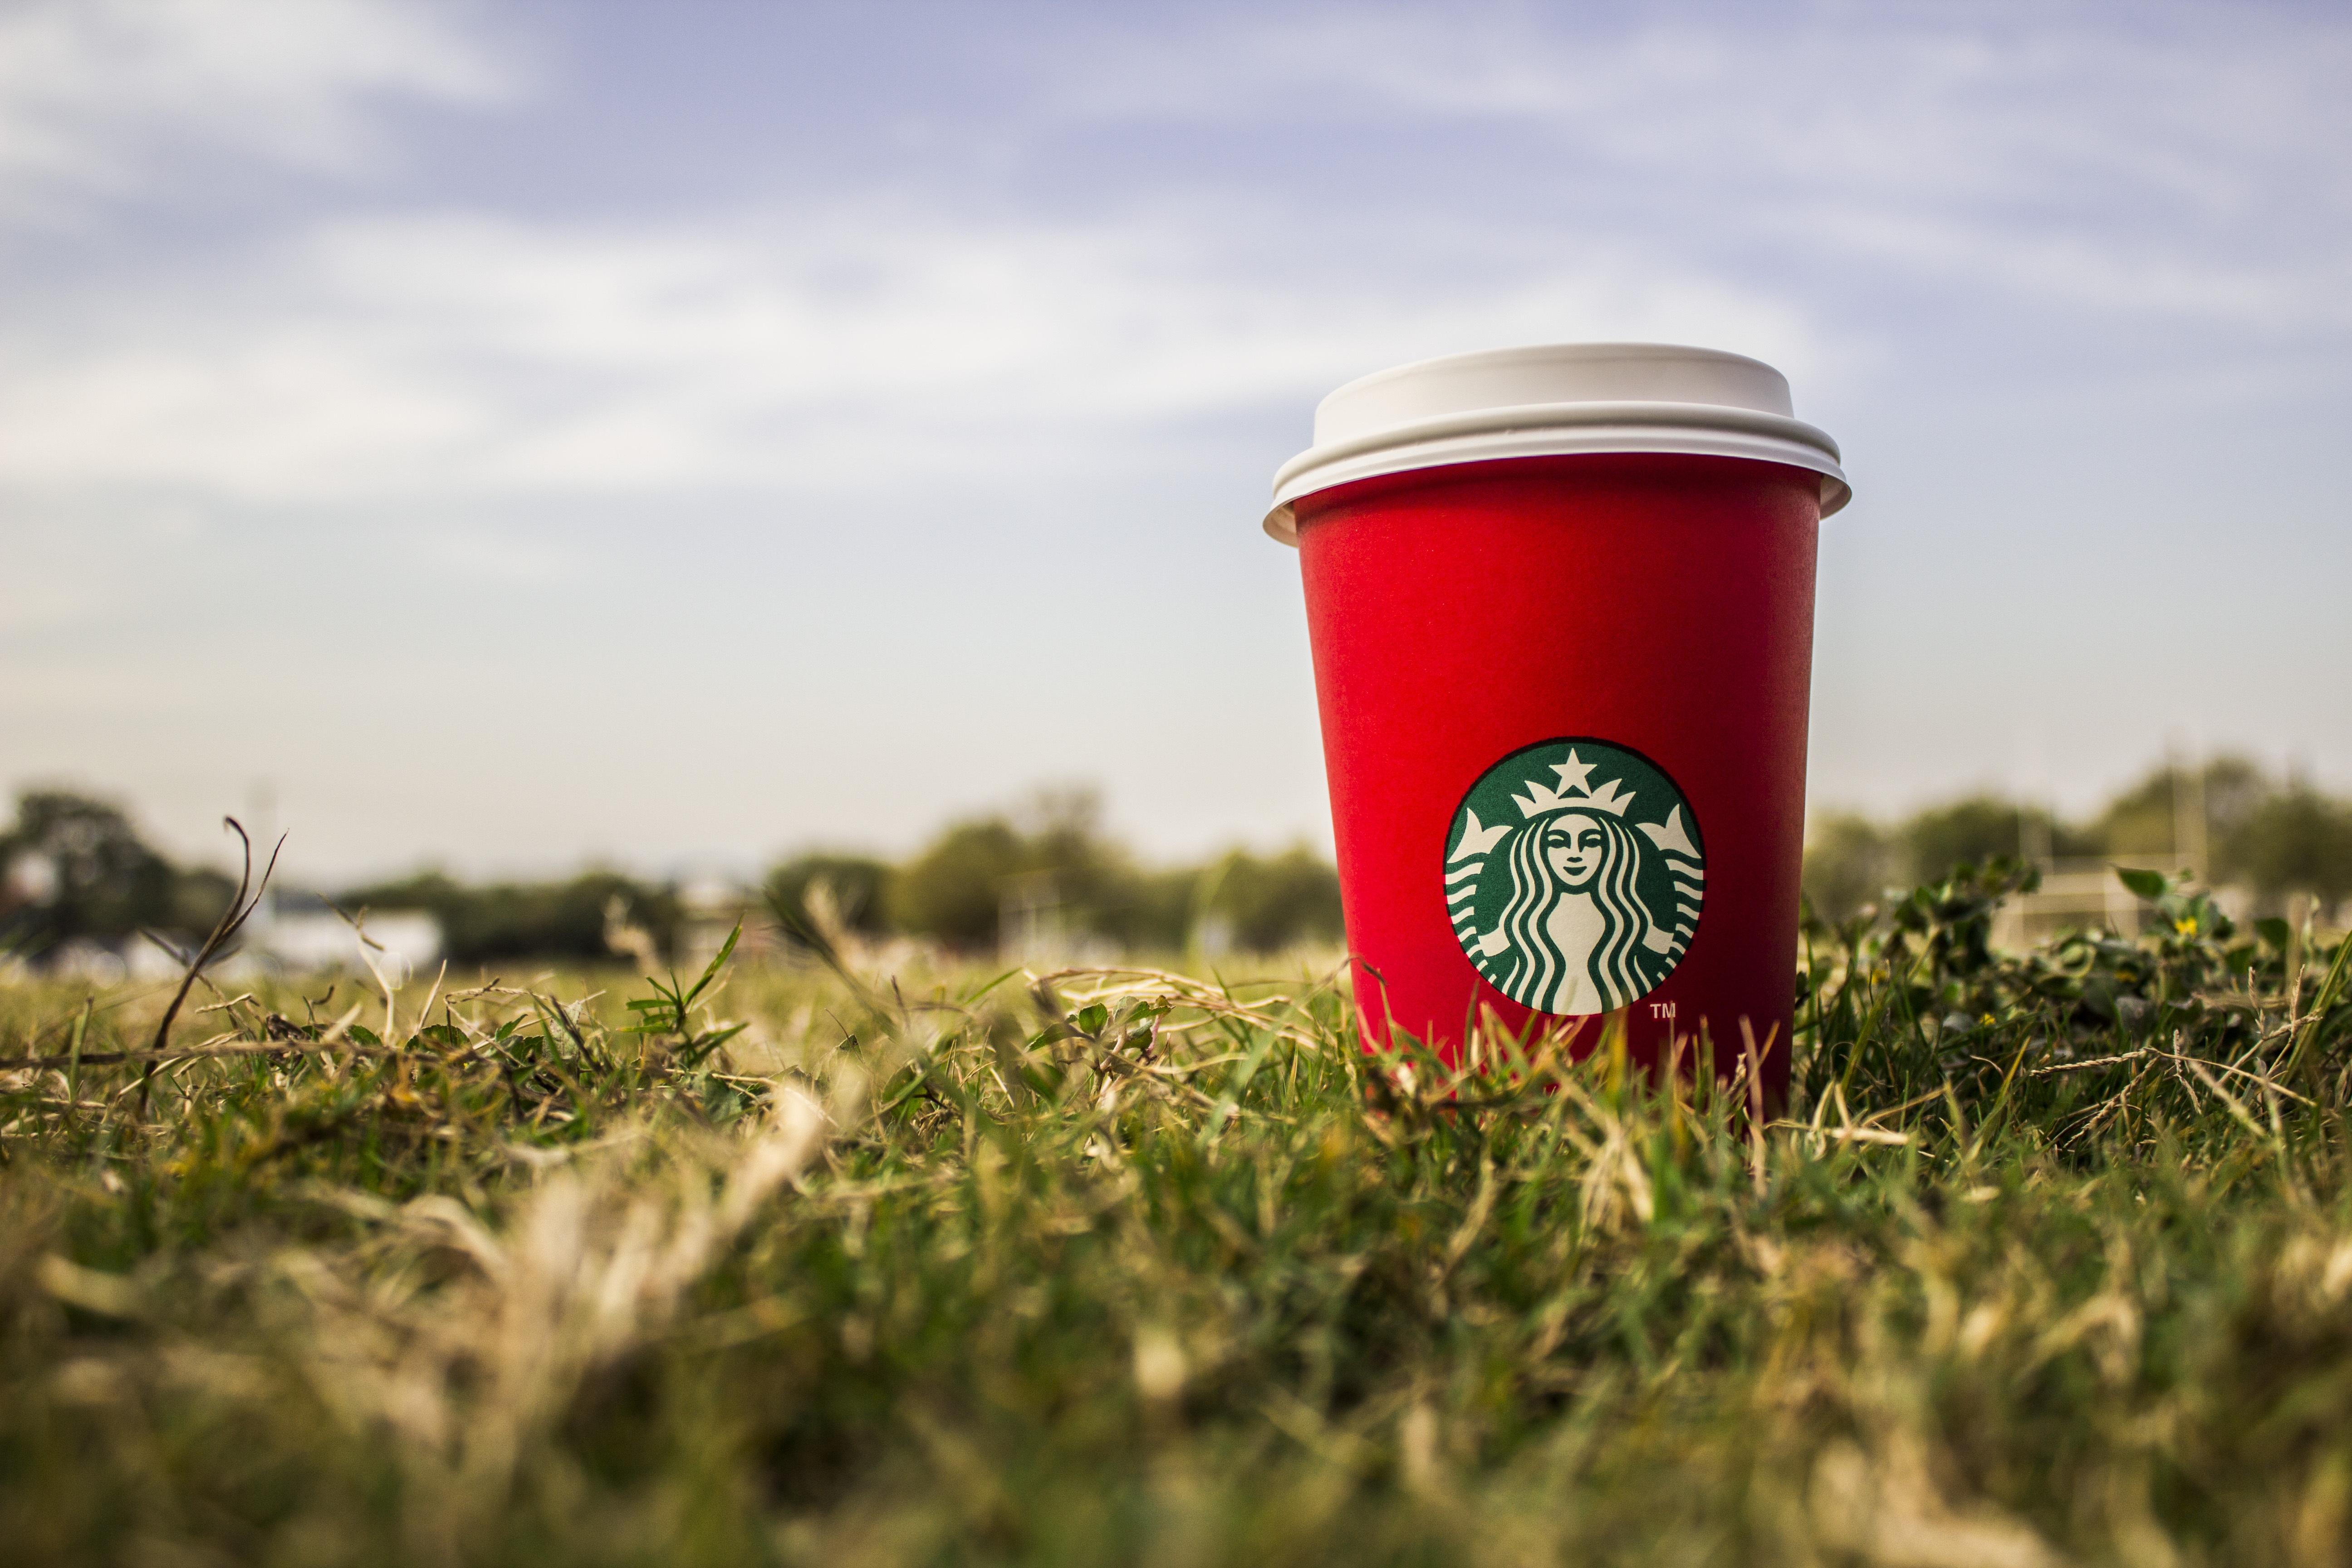
grass, coffee, sky, field, lawn, flower, green, red, agriculture, christmas, starbucks, rural area